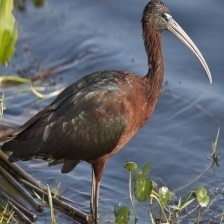
Species: GLOSSY IBIS
Scientific name: PLEGADIS FALCINELLUS